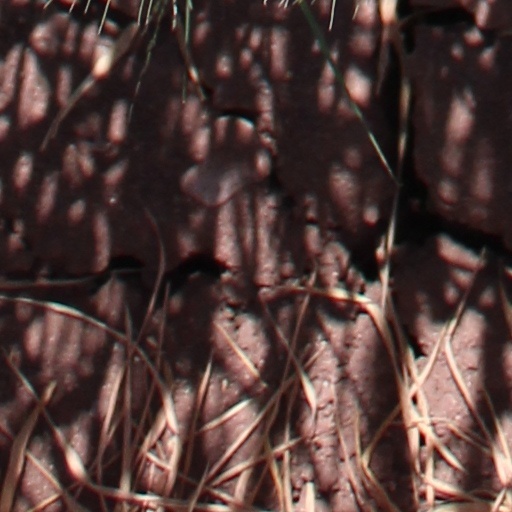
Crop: wheat